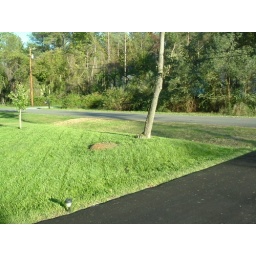
New grass and ground stump in front yard